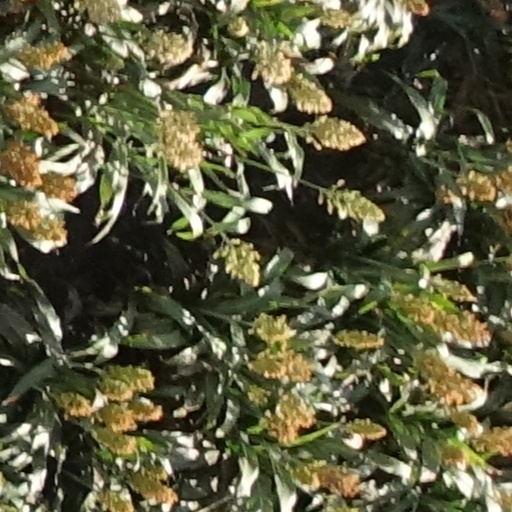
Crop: sorghum